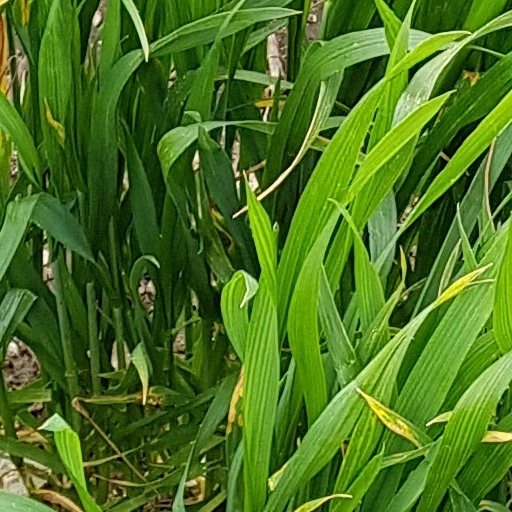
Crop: wheat